Kuproquo

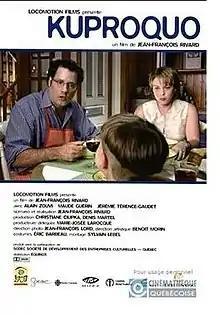
Film poster

Kuproquo is a 1999 Canadian short comedy drama film, the fourth to be written and directed by , about what happens when a six-year-old boy asks an awkward question at the dinner table and his parents struggle to come up with an answer. The short has won several international prizes.